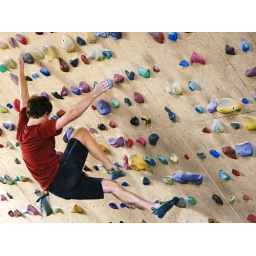
The rock climbing wall under the South Eastern Freeway in Burnley on the banks of the Yarra River.